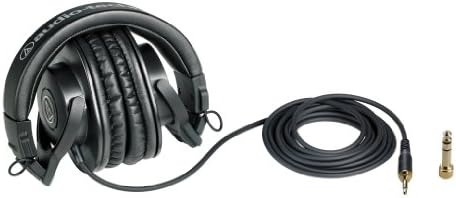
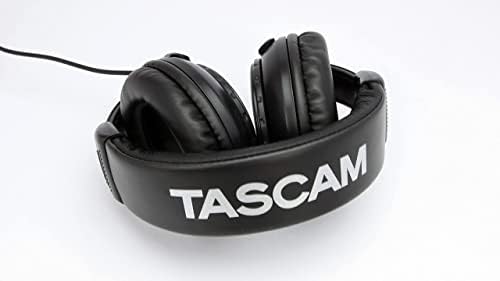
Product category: headphones
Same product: no